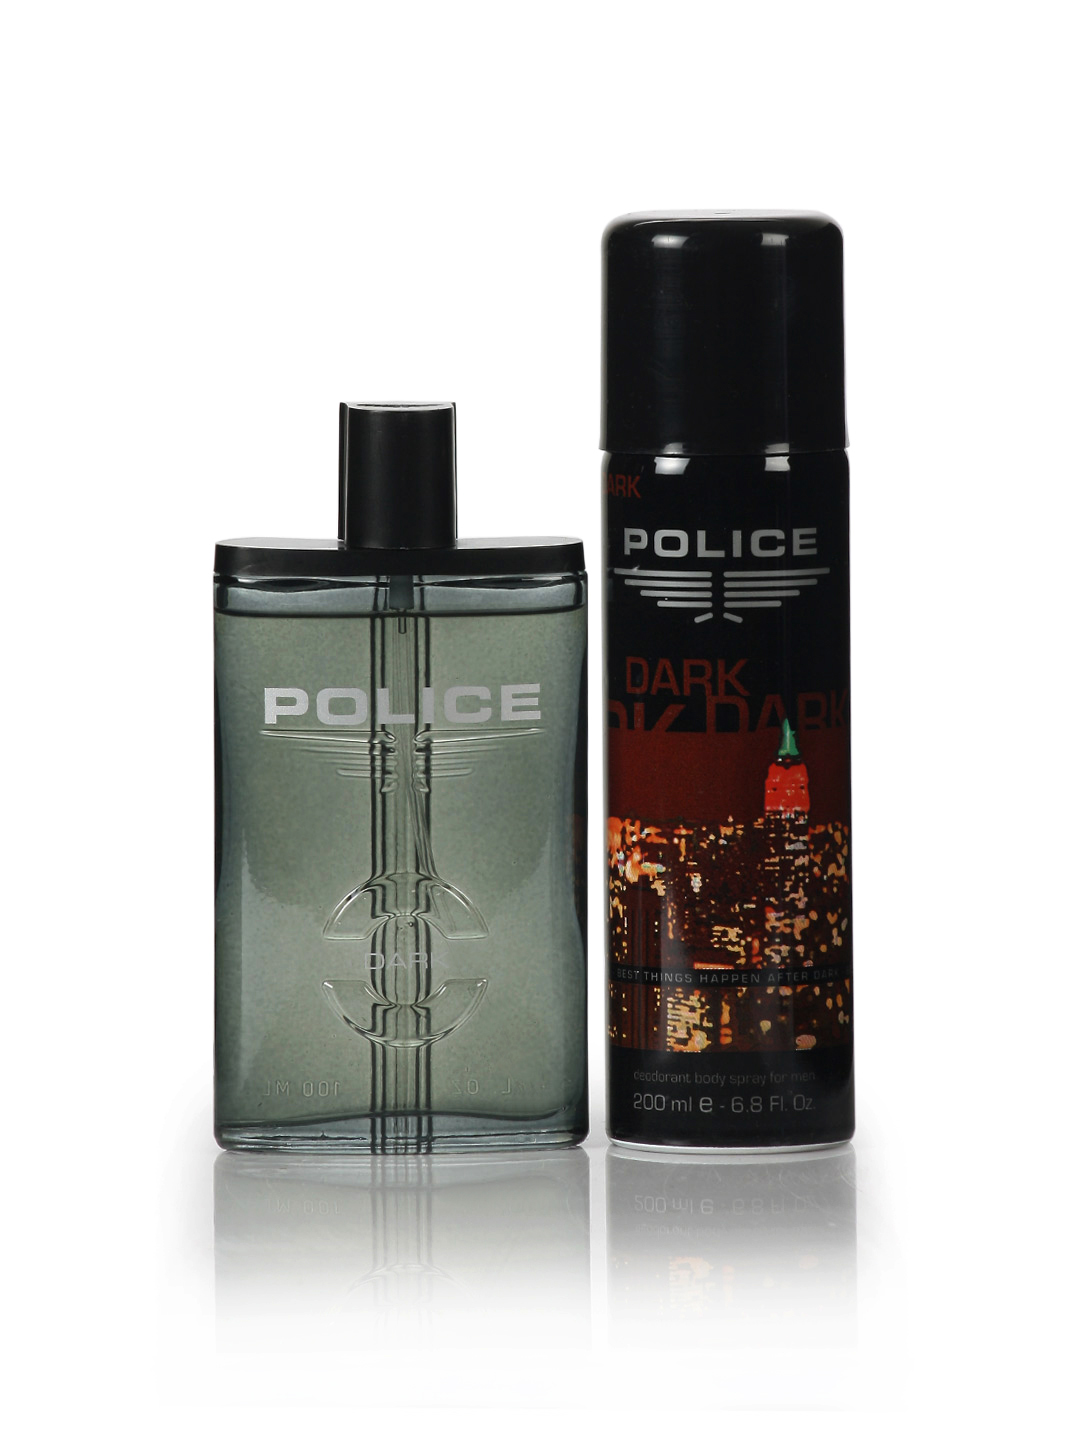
Police Dark Men Fragrance Gift Set
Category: Personal Care / Fragrance / Fragrance Gift Set
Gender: Men
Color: Black
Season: Spring 2017
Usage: Casual